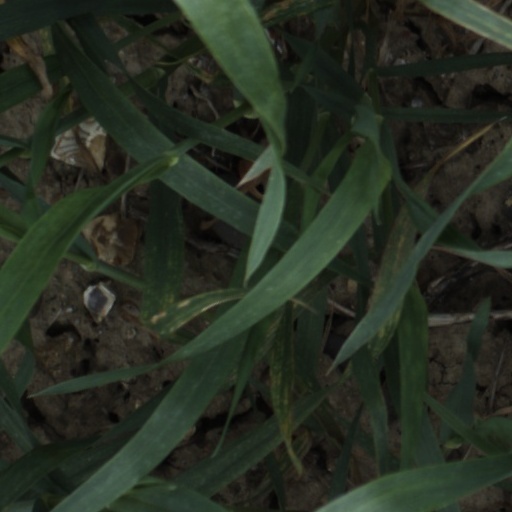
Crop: wheat